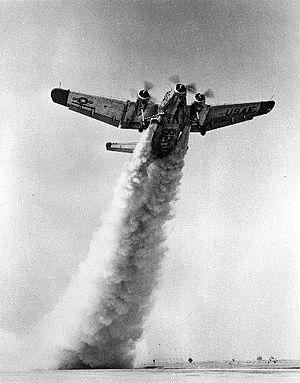
Le Northrop YC-125 Raider est un avion de transport américain à décollage et atterrissage court, développé dans les années 1940. Il est utilisé par l'USAF entre 1950 et 1955.